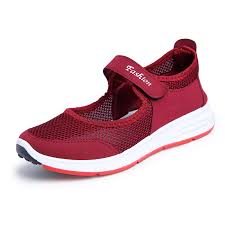
Waste category: shoes